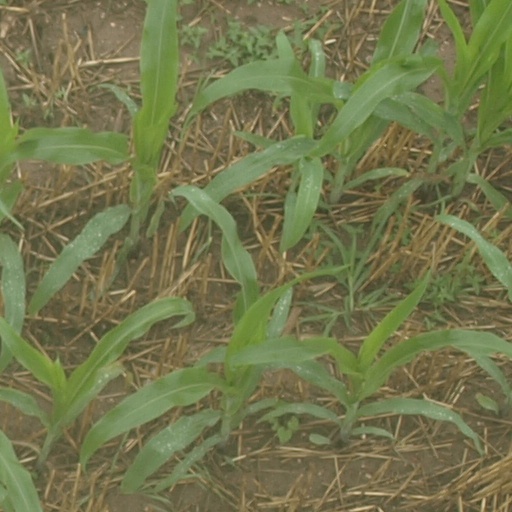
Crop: maize; corn